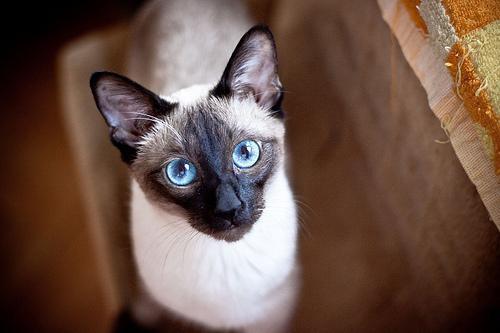
Siamese